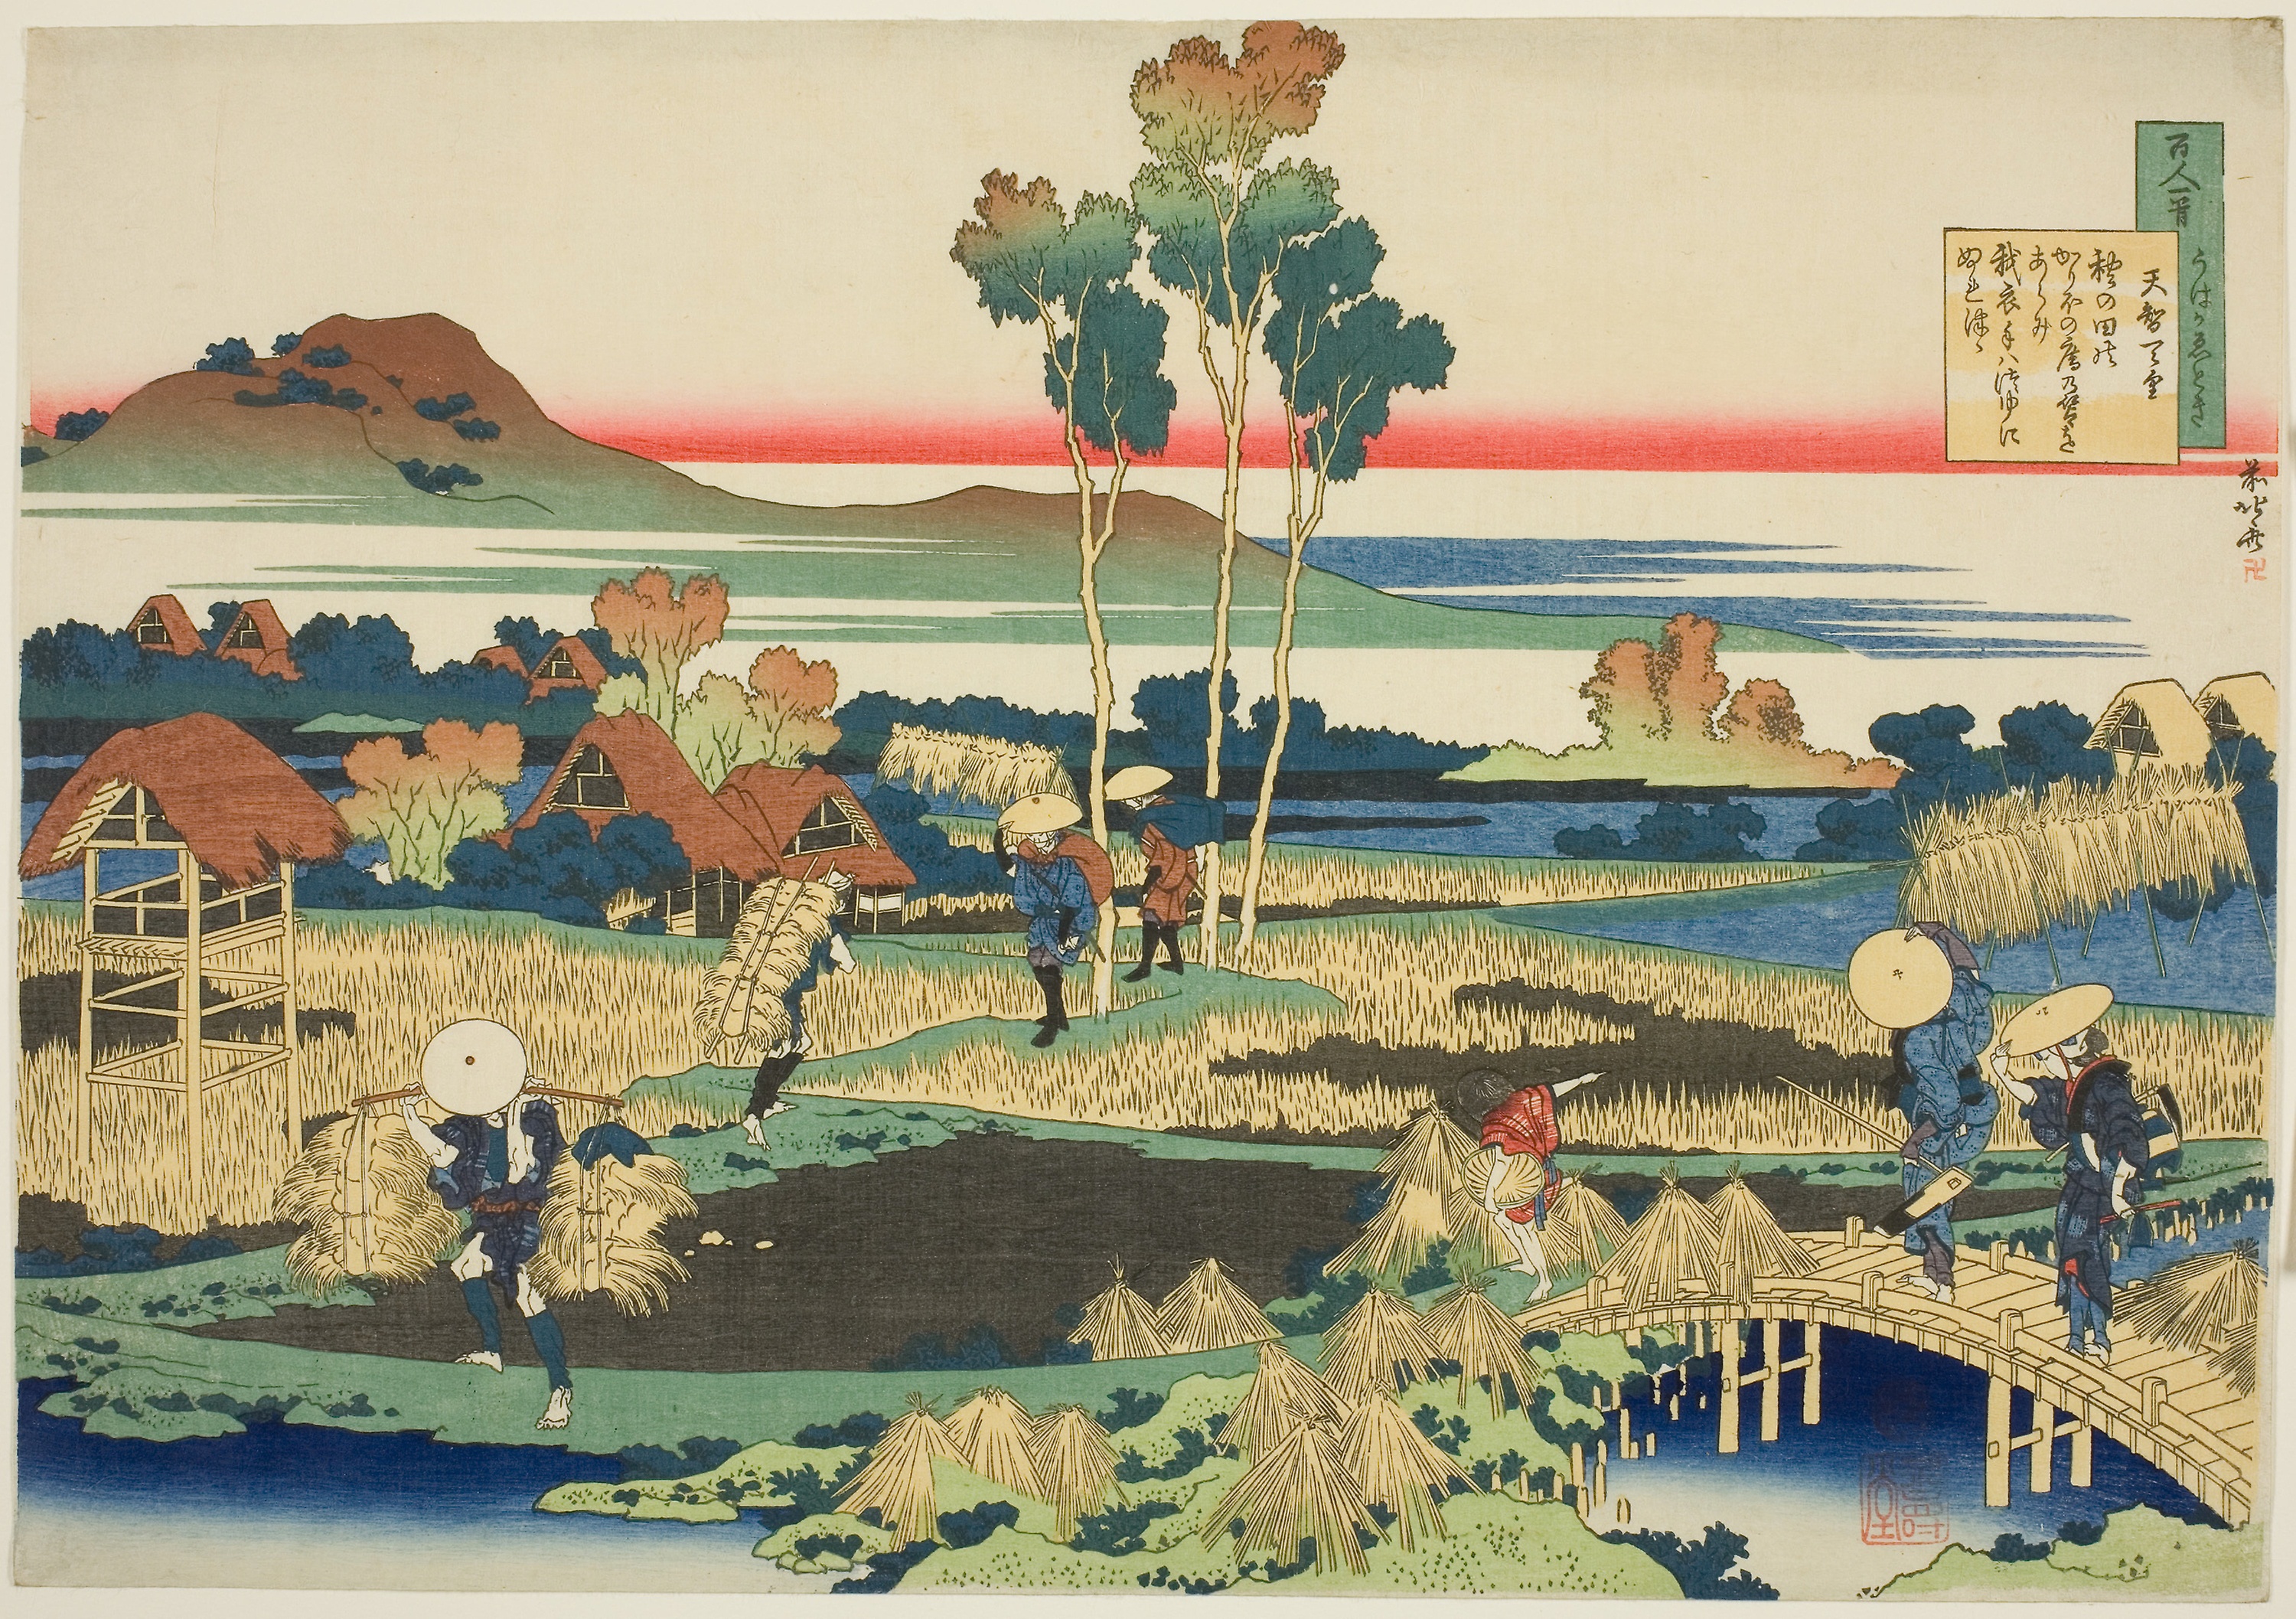
art, painting, illustration, world, history, house